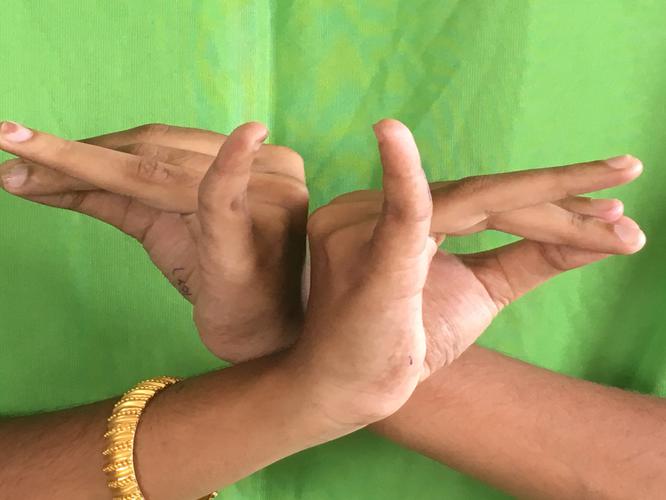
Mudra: Katakavardhana
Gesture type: double_hand